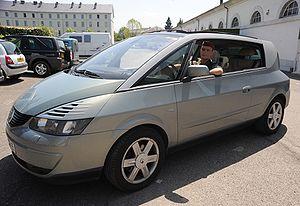
Renault Avantime